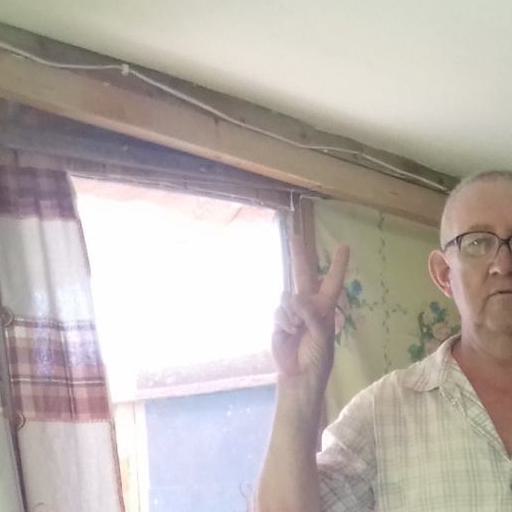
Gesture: peace